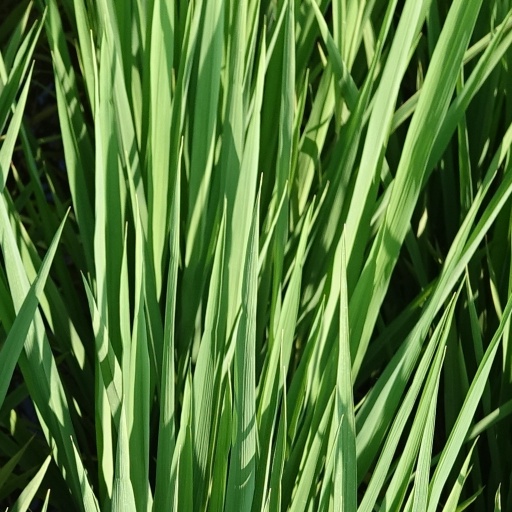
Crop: rice